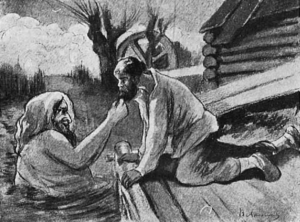
Le Tsar de l'Onde et Vassilissa la très-sage, est un conte populaire slave oriental et russe en particulier, dont il existe de nombreuses versions. Il fait l'objet des contes numérotés 219 à 226 dans l'édition russe de 1958 des Contes populaires russes d'Alexandre Afanassiev. Il relève en partie des rubriques AT 313 et AT 812 dans la classification Aarne-Thompson.